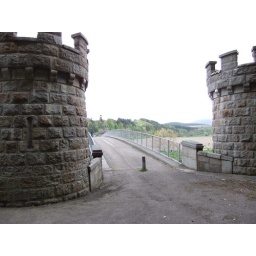
at the northern end of the bridge there is a sharp right hand turn, because of the hill in the way